Graffiti in Toronto

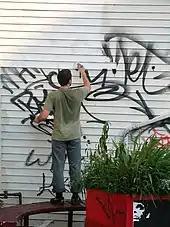
A person painting over graffiti in Toronto

There are many coalitions that have been created to deter and remove graffiti in Toronto. These organizations or groups agree that graffiti has many negative effects on the city. The official website for the City of Toronto has stated that graffiti can promote a belief that community laws protecting property can be disregarded and that graffiti creates a sense of disrespect for property that may result in an increase of crime.